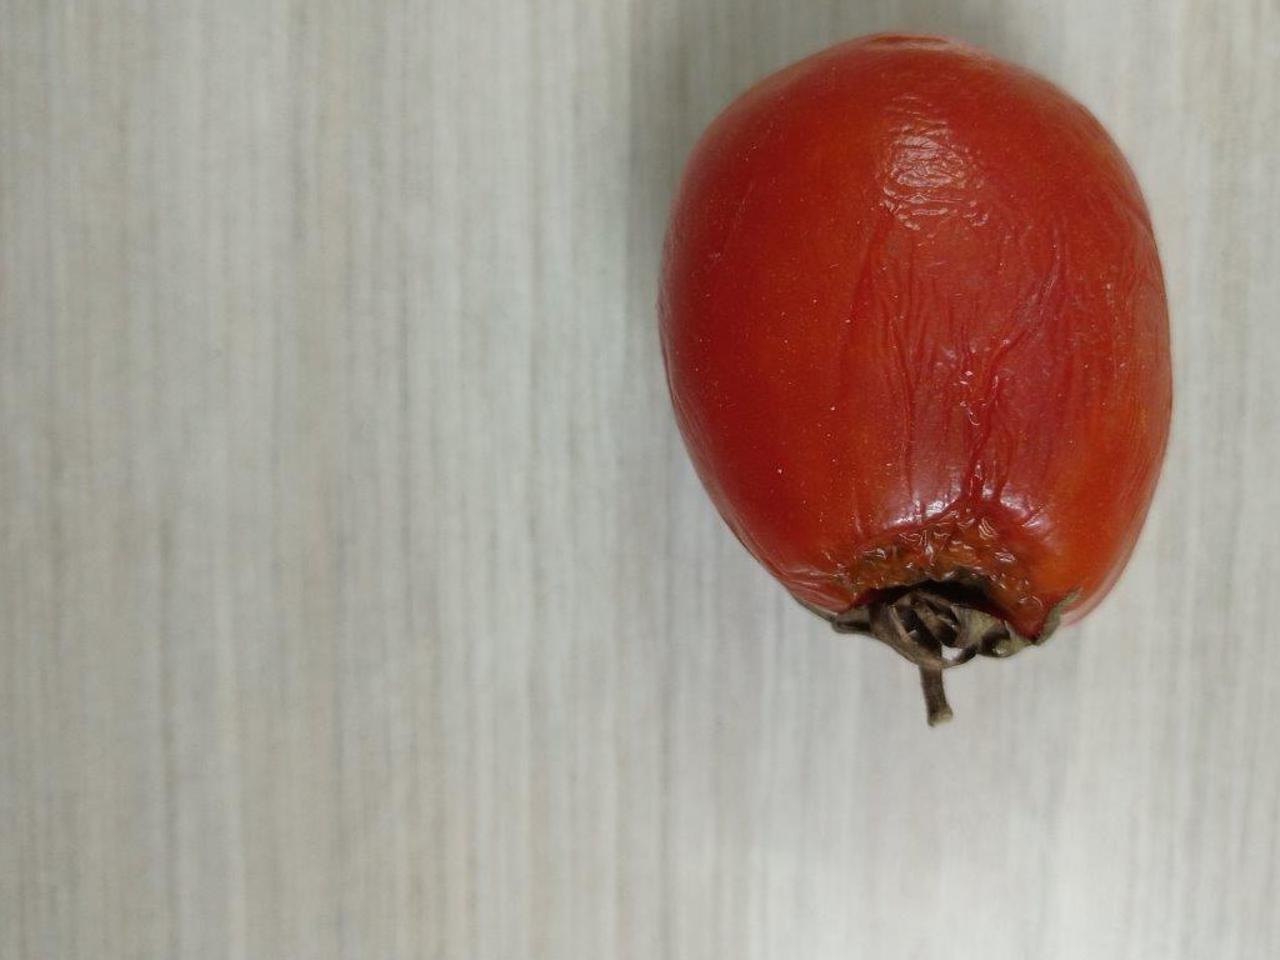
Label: Rotten